Geography of Japan

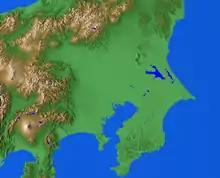
Map of the Kantō Plain

There are three major plains in central Honshū. The largest is the Kantō Plain, which covers in the Kantō region. The capital Tokyo and the largest metropolitan population are located there. The second largest plain in Honshū is the Nōbi Plain, with the third-most-populous urban area being Nagoya. The third-largest plain in Honshū is the Osaka Plain, which covers in the Kinki region. It features the second-largest urban area of Osaka (part of the Keihanshin metropolitan area). Osaka and Nagoya extend inland from their bays until they reach steep mountains. The Osaka Plain is connected with Kyoto and Nara. Kyoto is located in the Yamashiro Basin and Nara is in the Nara Basin.